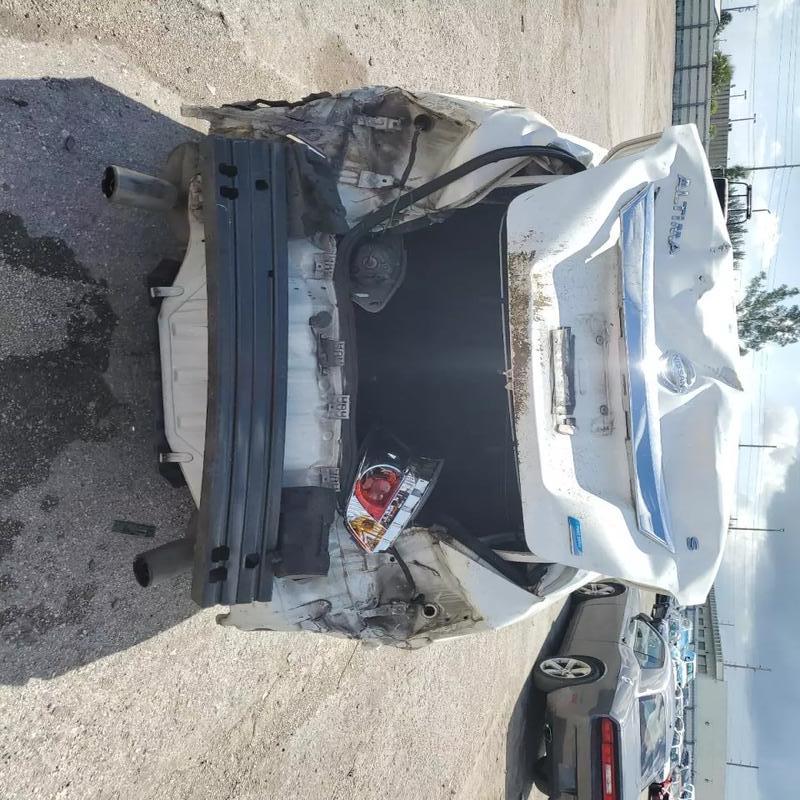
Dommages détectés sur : aile arrière droite, aile arrière gauche, malle, feu arrière droit, feu arrière gauche, pare-choc arrière, plaque d'immatriculation arrière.
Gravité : majeur